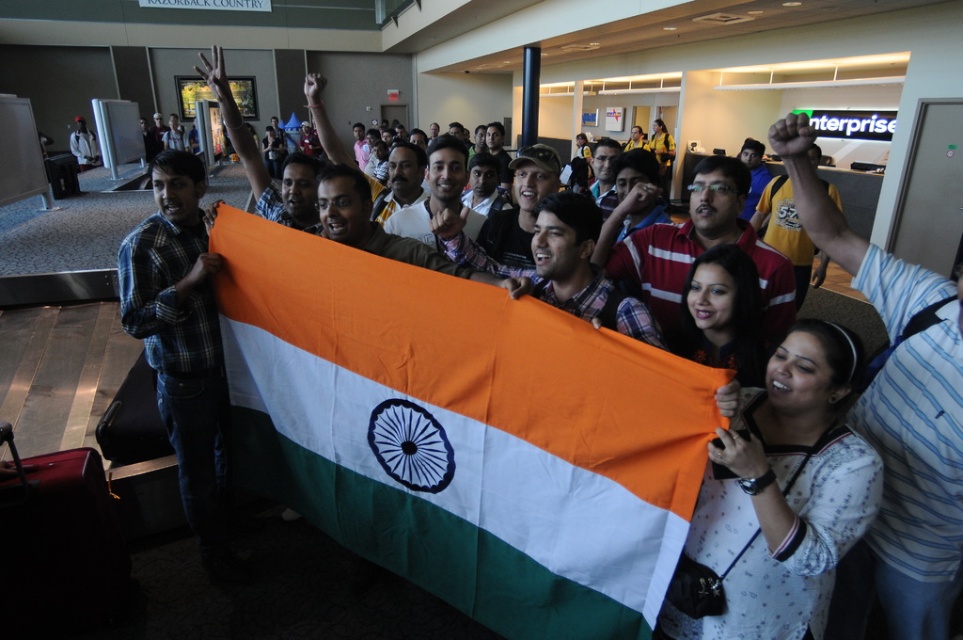
Question: Considering the relative positions of orange cotton flag at center and white dotted shirt at center in the image provided, where is orange cotton flag at center located with respect to white dotted shirt at center? (A) below (B) above
Answer: B